Leiarius

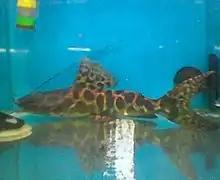
"Leiarius longibarbis"

"L. marmoratus" can reach a little more than 100 centimetres (39 in) TL and has a maximum published weight of about 12 kilograms (26 lb). "L. pictus" grows to 60 cm (24 in) TL.